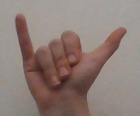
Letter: ya